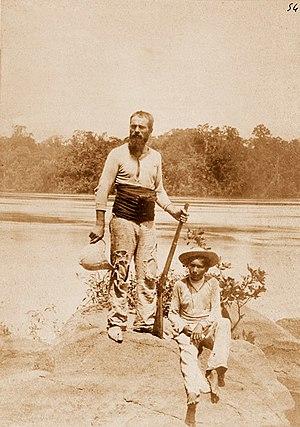
Jean Chaffanjon (né le 7 septembre 1854 à Arnas, mort le 7 décembre 1913 à Tjitlim, dans l'île de Bintang aux Indes néerlandaises), Expédition Orénoque
La famille Chaffanjon est une famille française composée de naturalistes, d'historiens, d'explorateurs et de journalistes, originaire de Villefranche-sur-Saône. Elle est apparentée au savant Claude Bernard en ligne collatérale.
Jean Chaffanjon, né le 7 septembre 1854 à Arnas, mort le 7 décembre 1913 à Tjitlim, dans l'île de Bintang aux Indes néerlandaises, est un professeur français d'histoire naturelle, explorateur du bassin de l'Orénoque et de l'Asie centrale. Il est le petit-neveu du savant français Claude Bernard.